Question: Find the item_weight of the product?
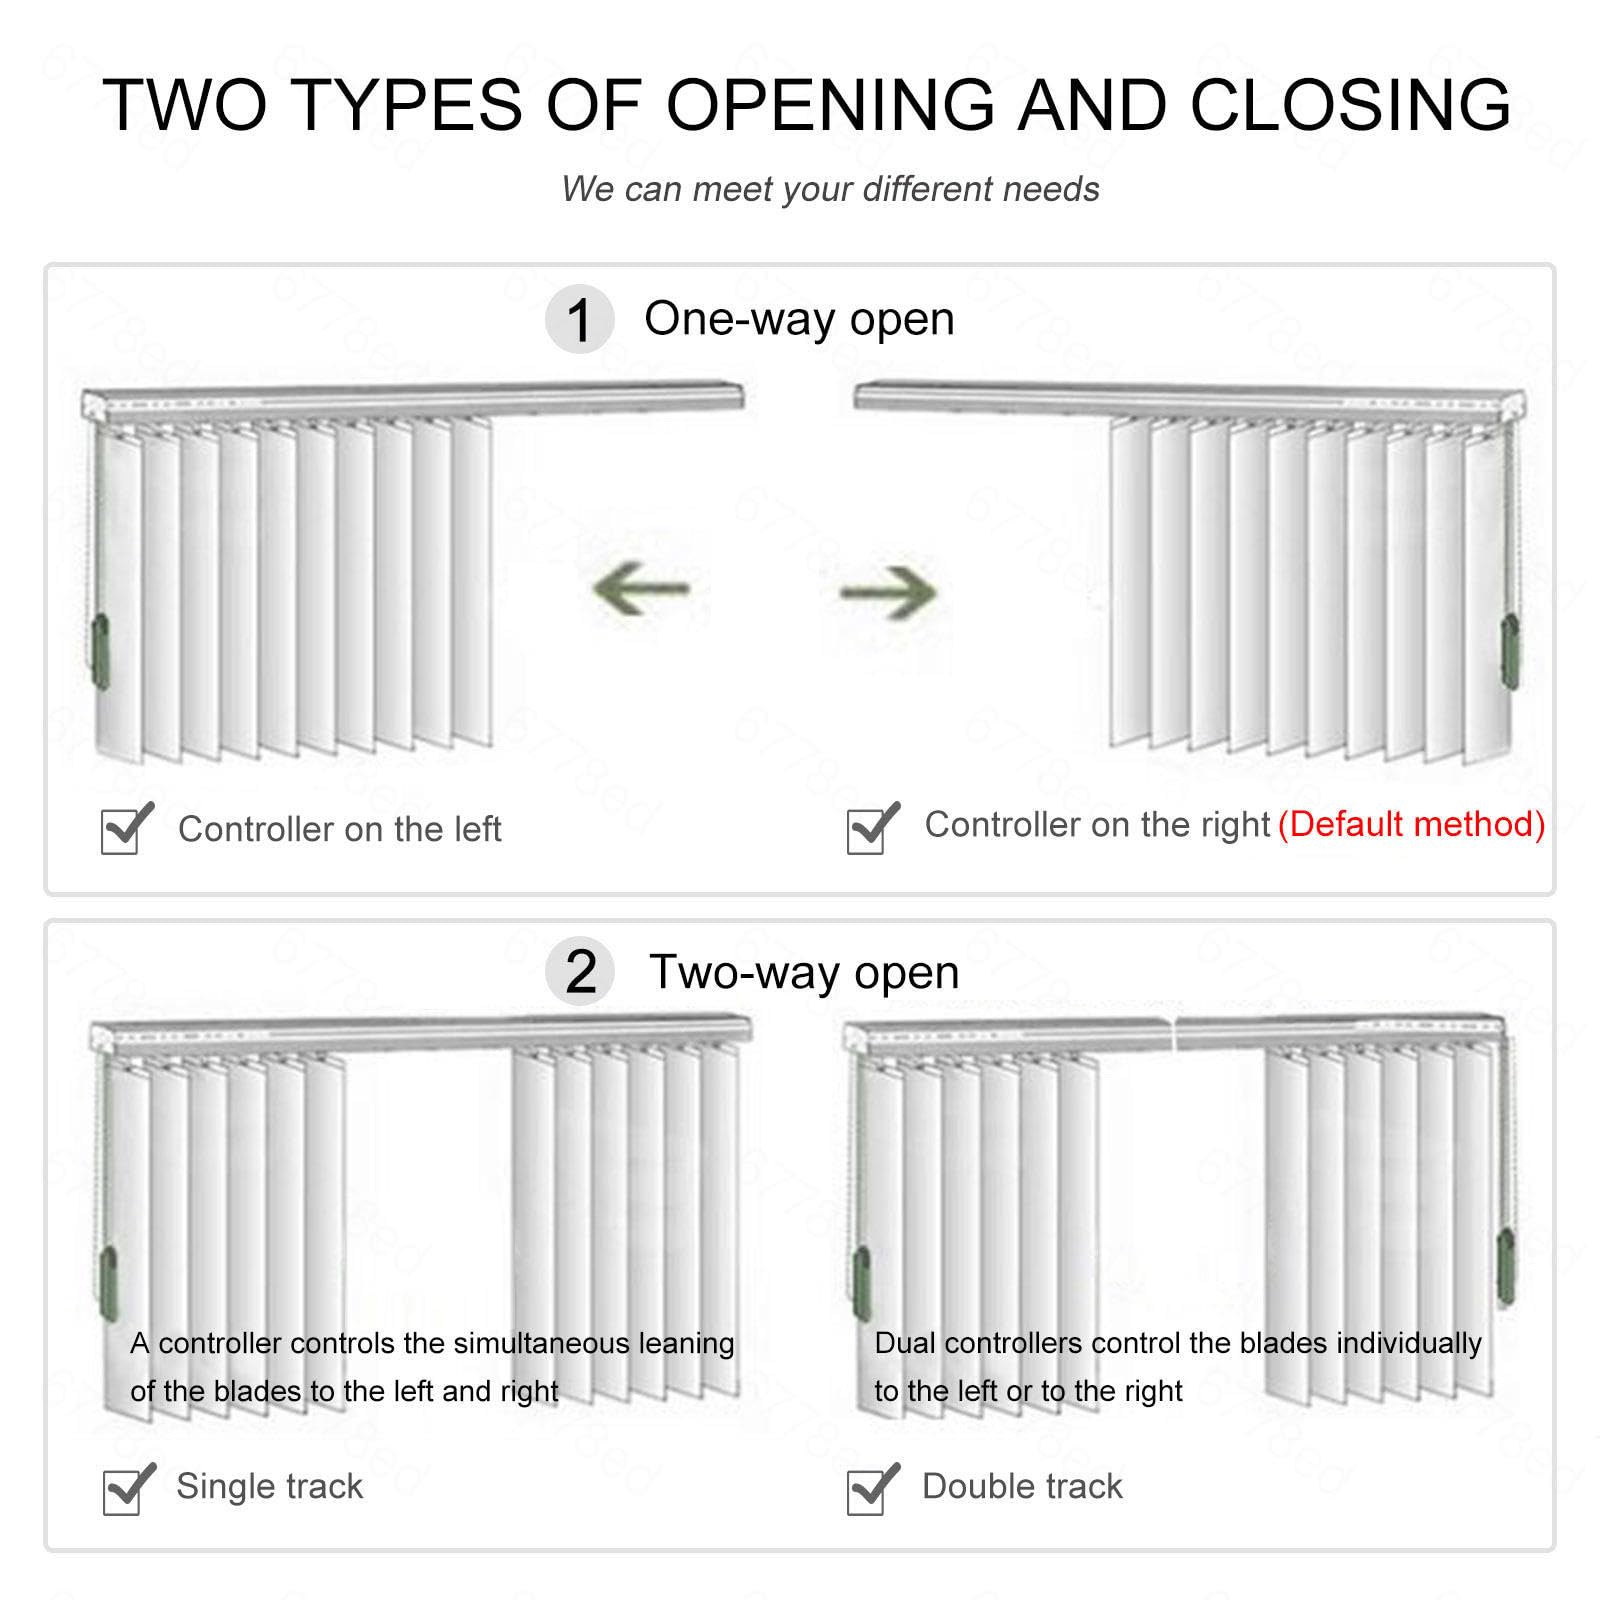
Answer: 1.0 ounce